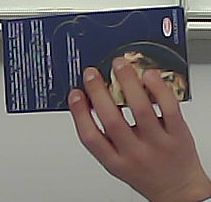
Product: barilla_lasagne